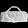
Label: Bag